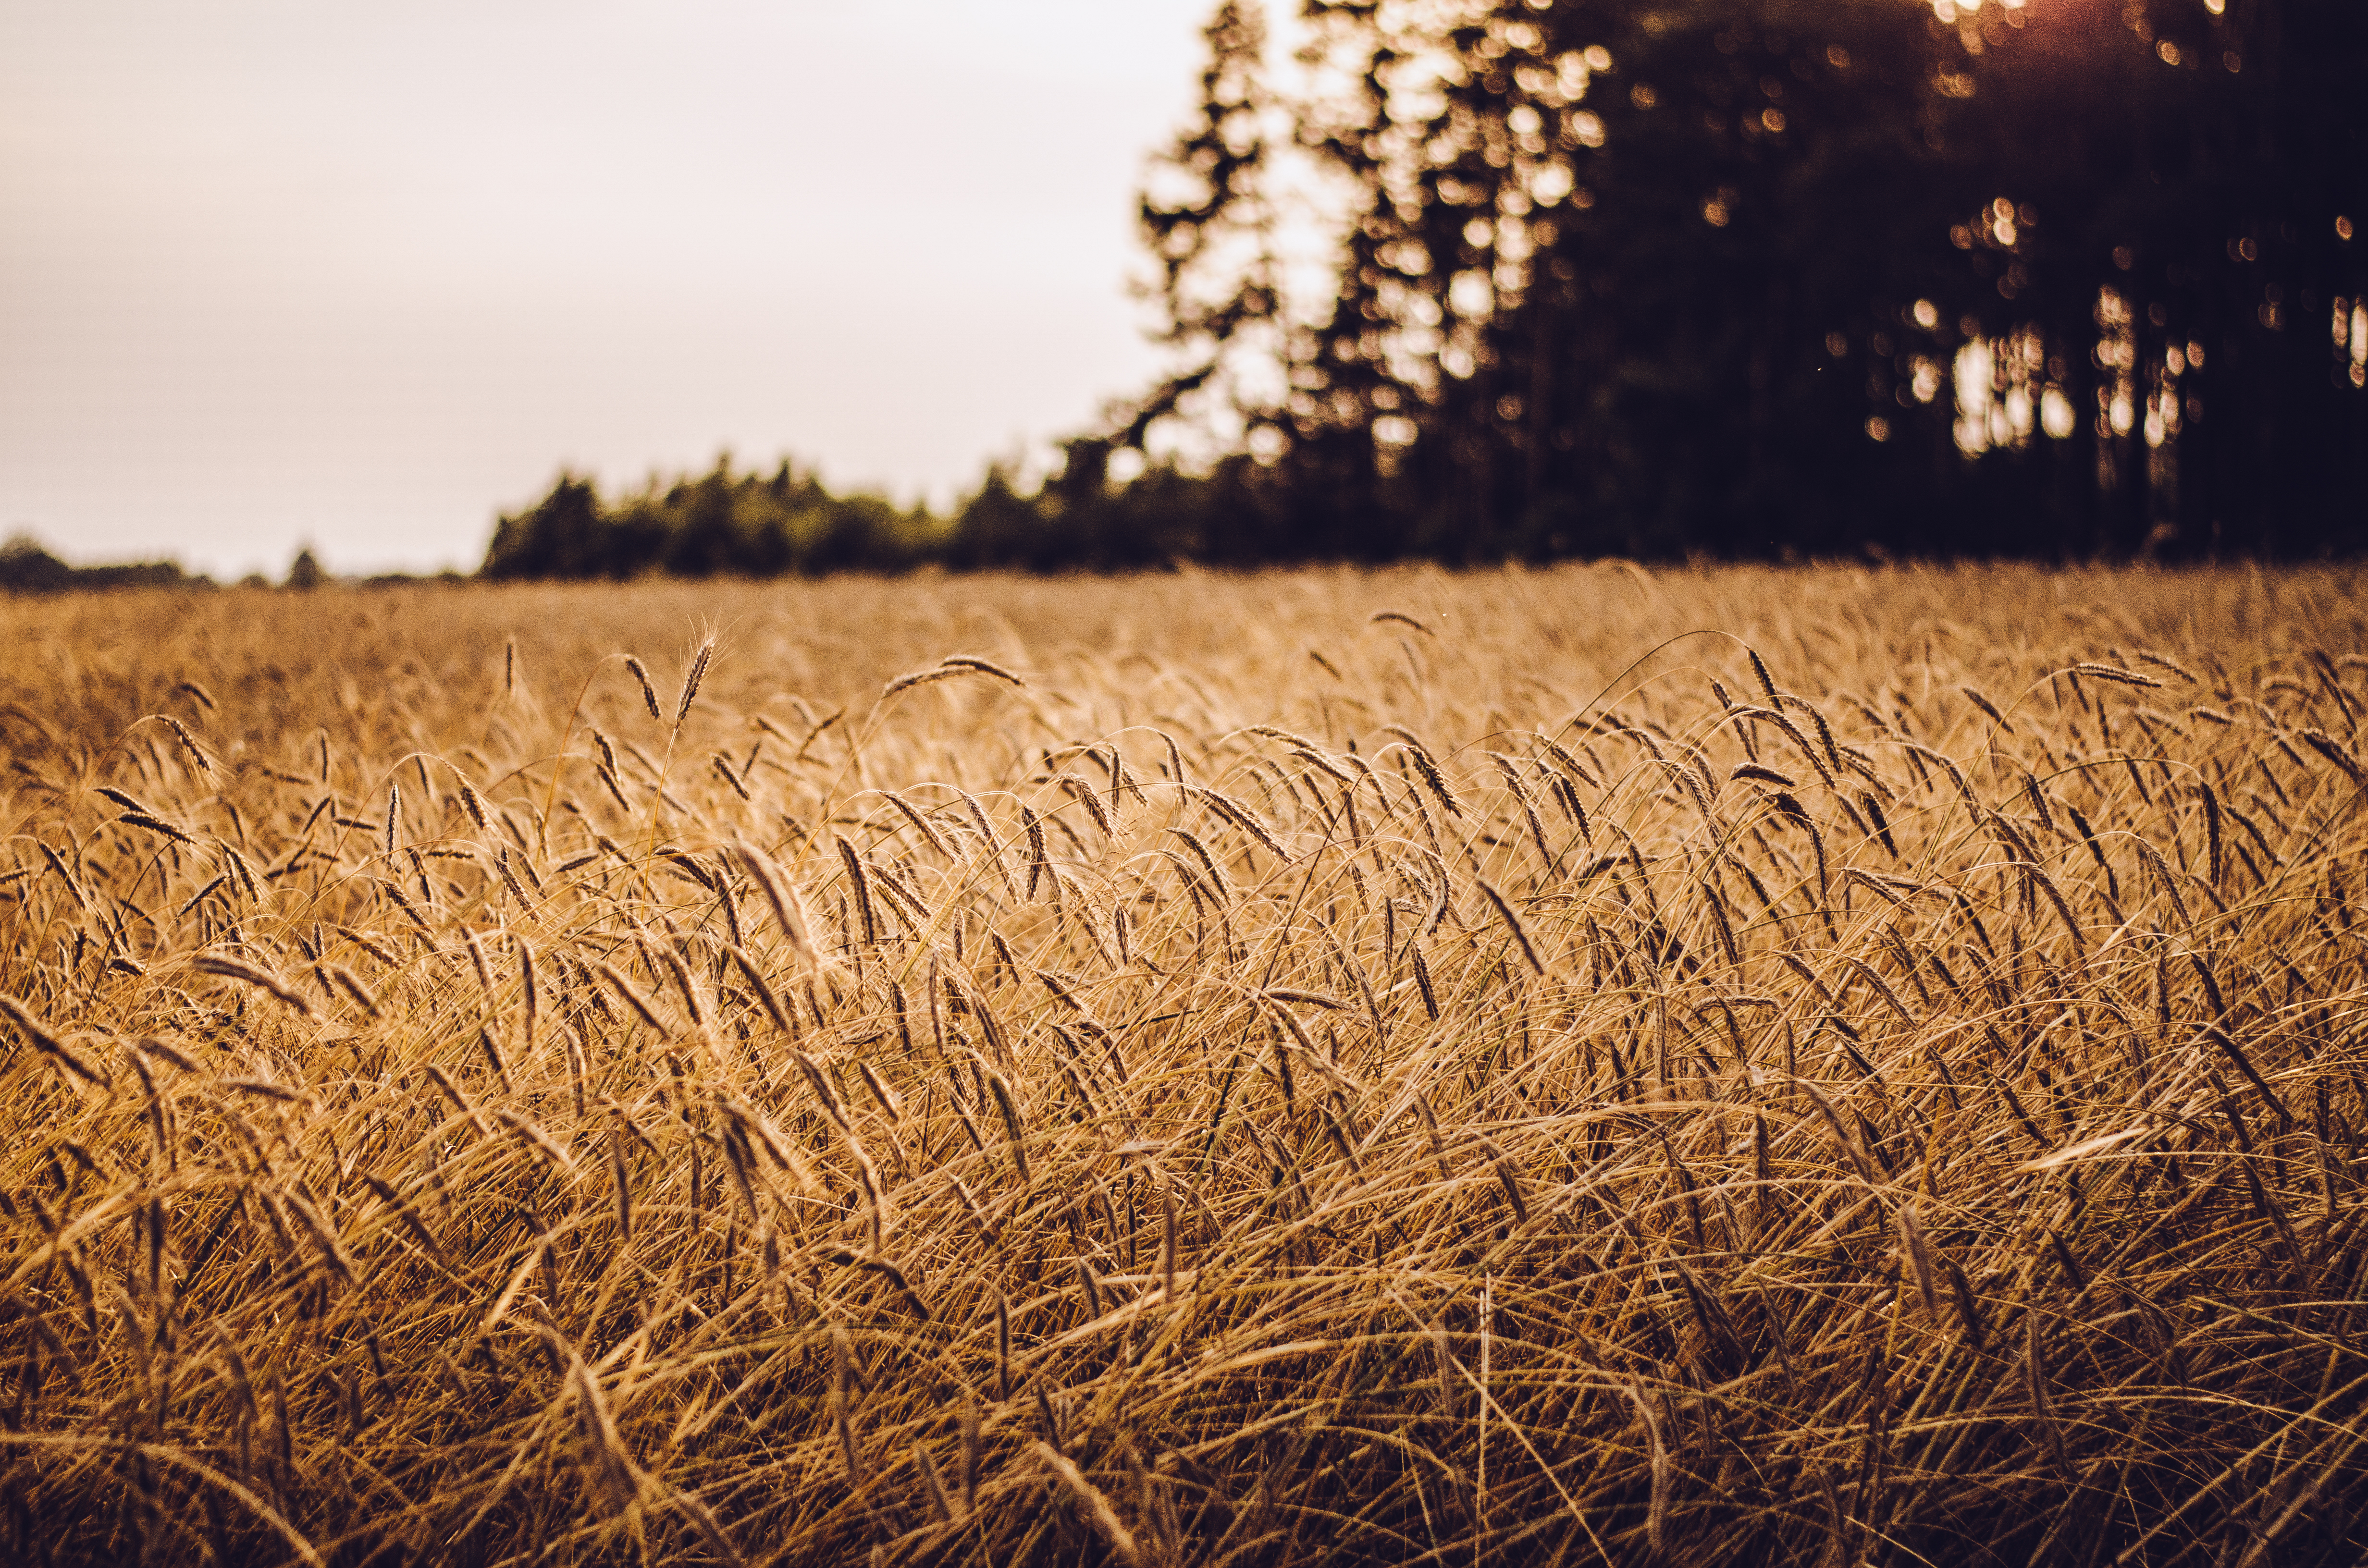
tree, nature, grass, branch, plant, field, wheat, grain, prairie, sunlight, morning, food, crop, autumn, soil, agriculture, straw, flowering plant, grass family, land plant